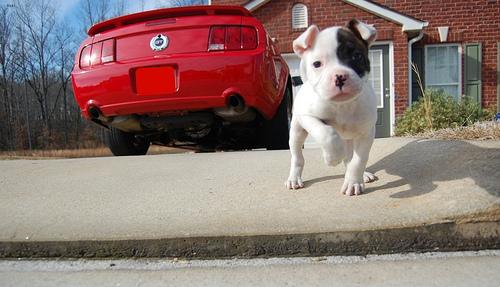
Breed: american bulldog